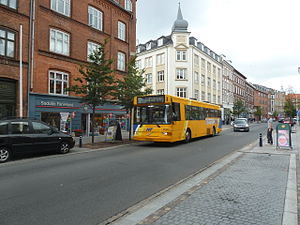
Aalborgs bybusser
Bybuslinje 17 på Boulevarden.
Aalborgs bybusser er de bybusser, der kører i den danske by Aalborg.